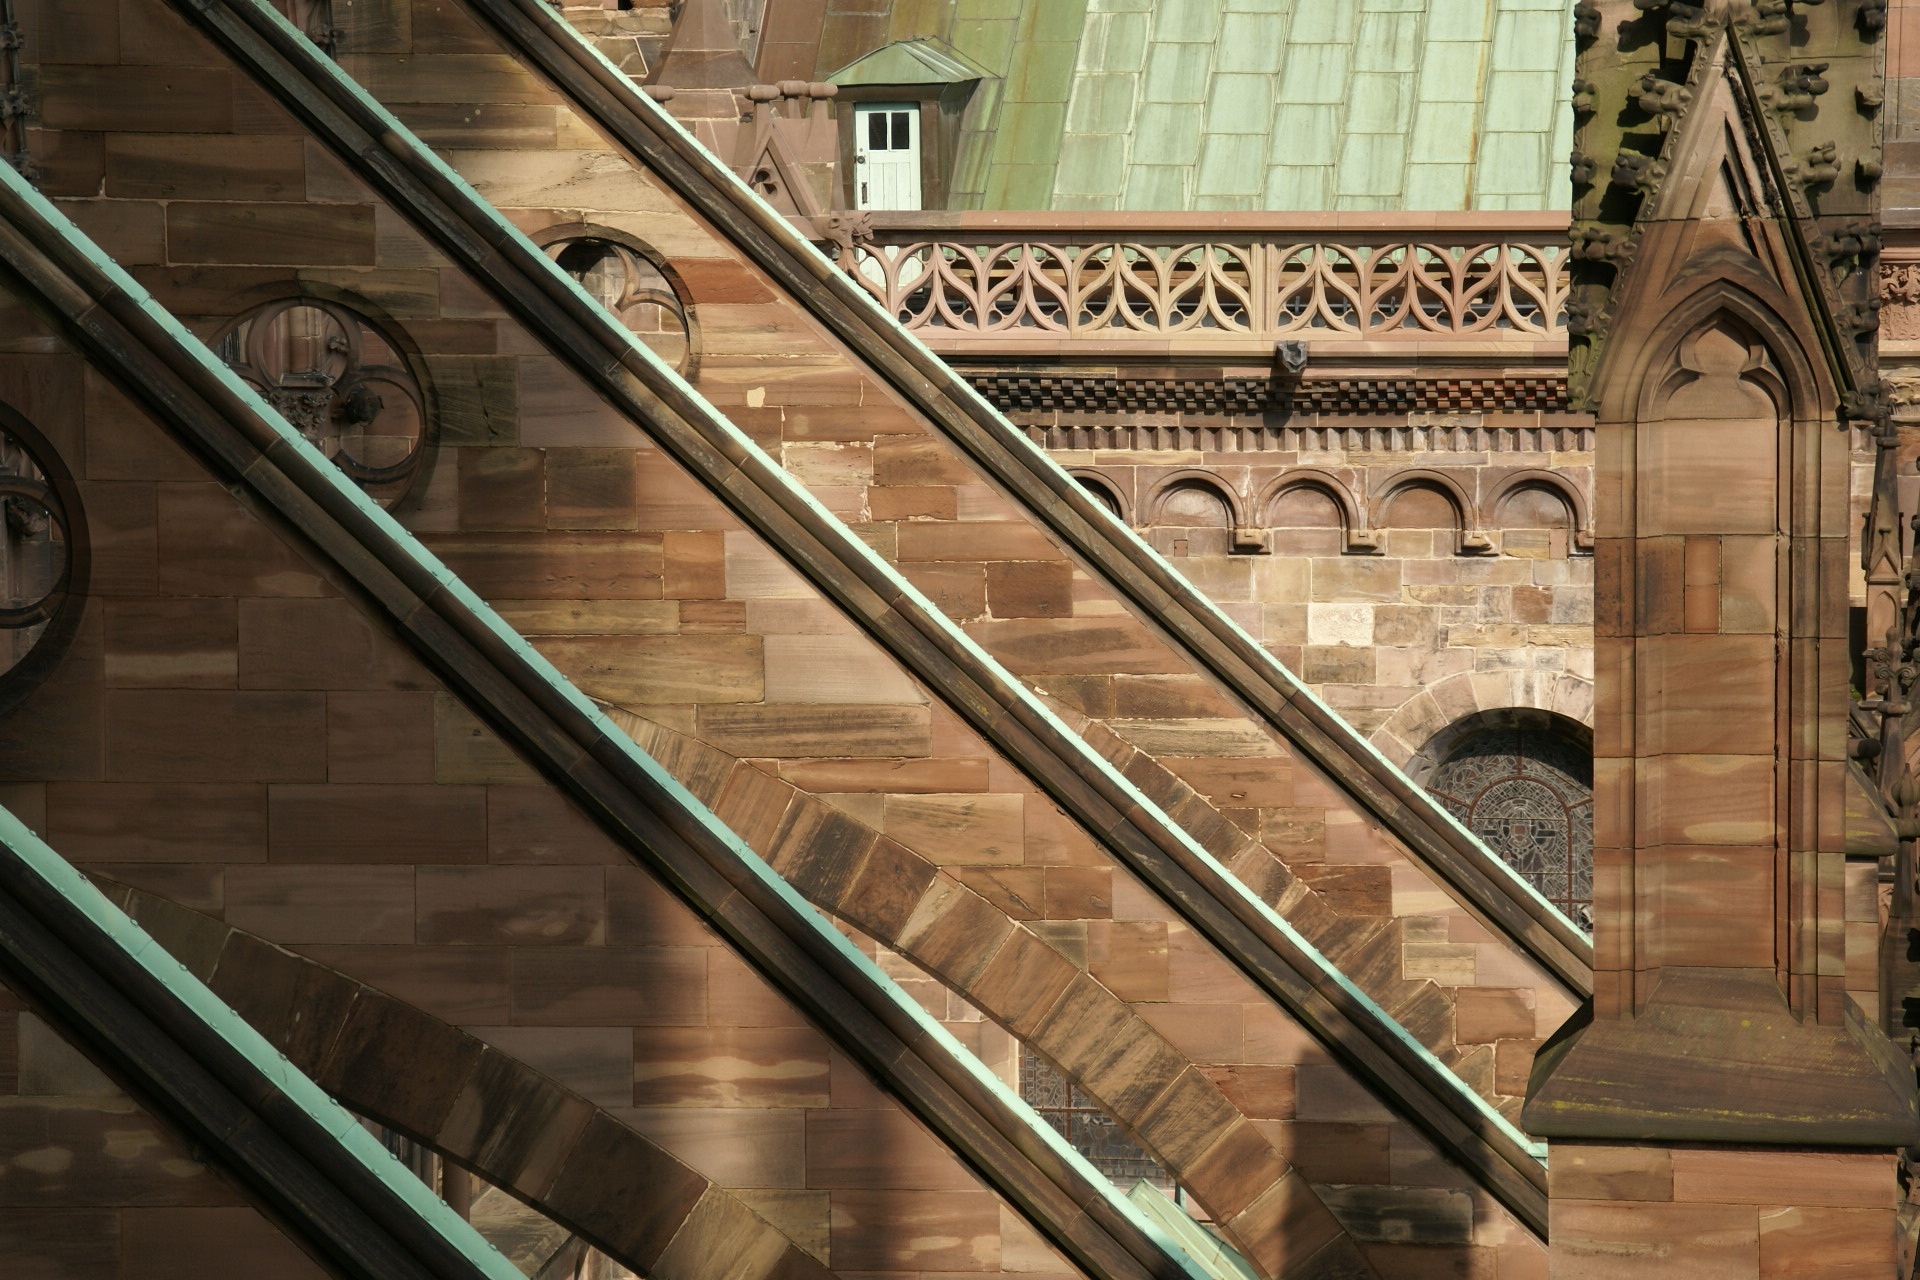
architecture, building, old, wall, stone, monument, escalator, religion, ancient, church, cathedral, exterior, historic, handrail, catholic, medieval, stairs, arches, strasbourg, christianity, style, famous, notre, dame, baluster